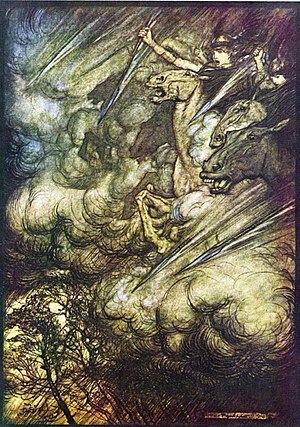
Valkyrieridtet / Opførelse
Arthur Rackhams illustration til valkyrieridtet.
Valkyrieridtet er den populære betegnelse for begyndelsen af tredje akt af Die Walküre, den anden af de fire operaer af Richard Wagner, der udgør Der Ring des Nibelungen. Det vigtigste tema i musikken, ledemotivet, der bærer betegnelsen Walkürenritt, blev først nedskrevet af komponisten den 23. juli 1851. Det foreløbige udkast til valkyrieridtet blev komponeret i 1854 som en del af hele operaen, der var fuldt orkestreret ved udgangen af første kvartal af 1856. Sammen med brudekoret fra Lohengrin er valkyrieridtet et af Wagners mest kendte stykker og benyttet i en række andre sammenhænge.